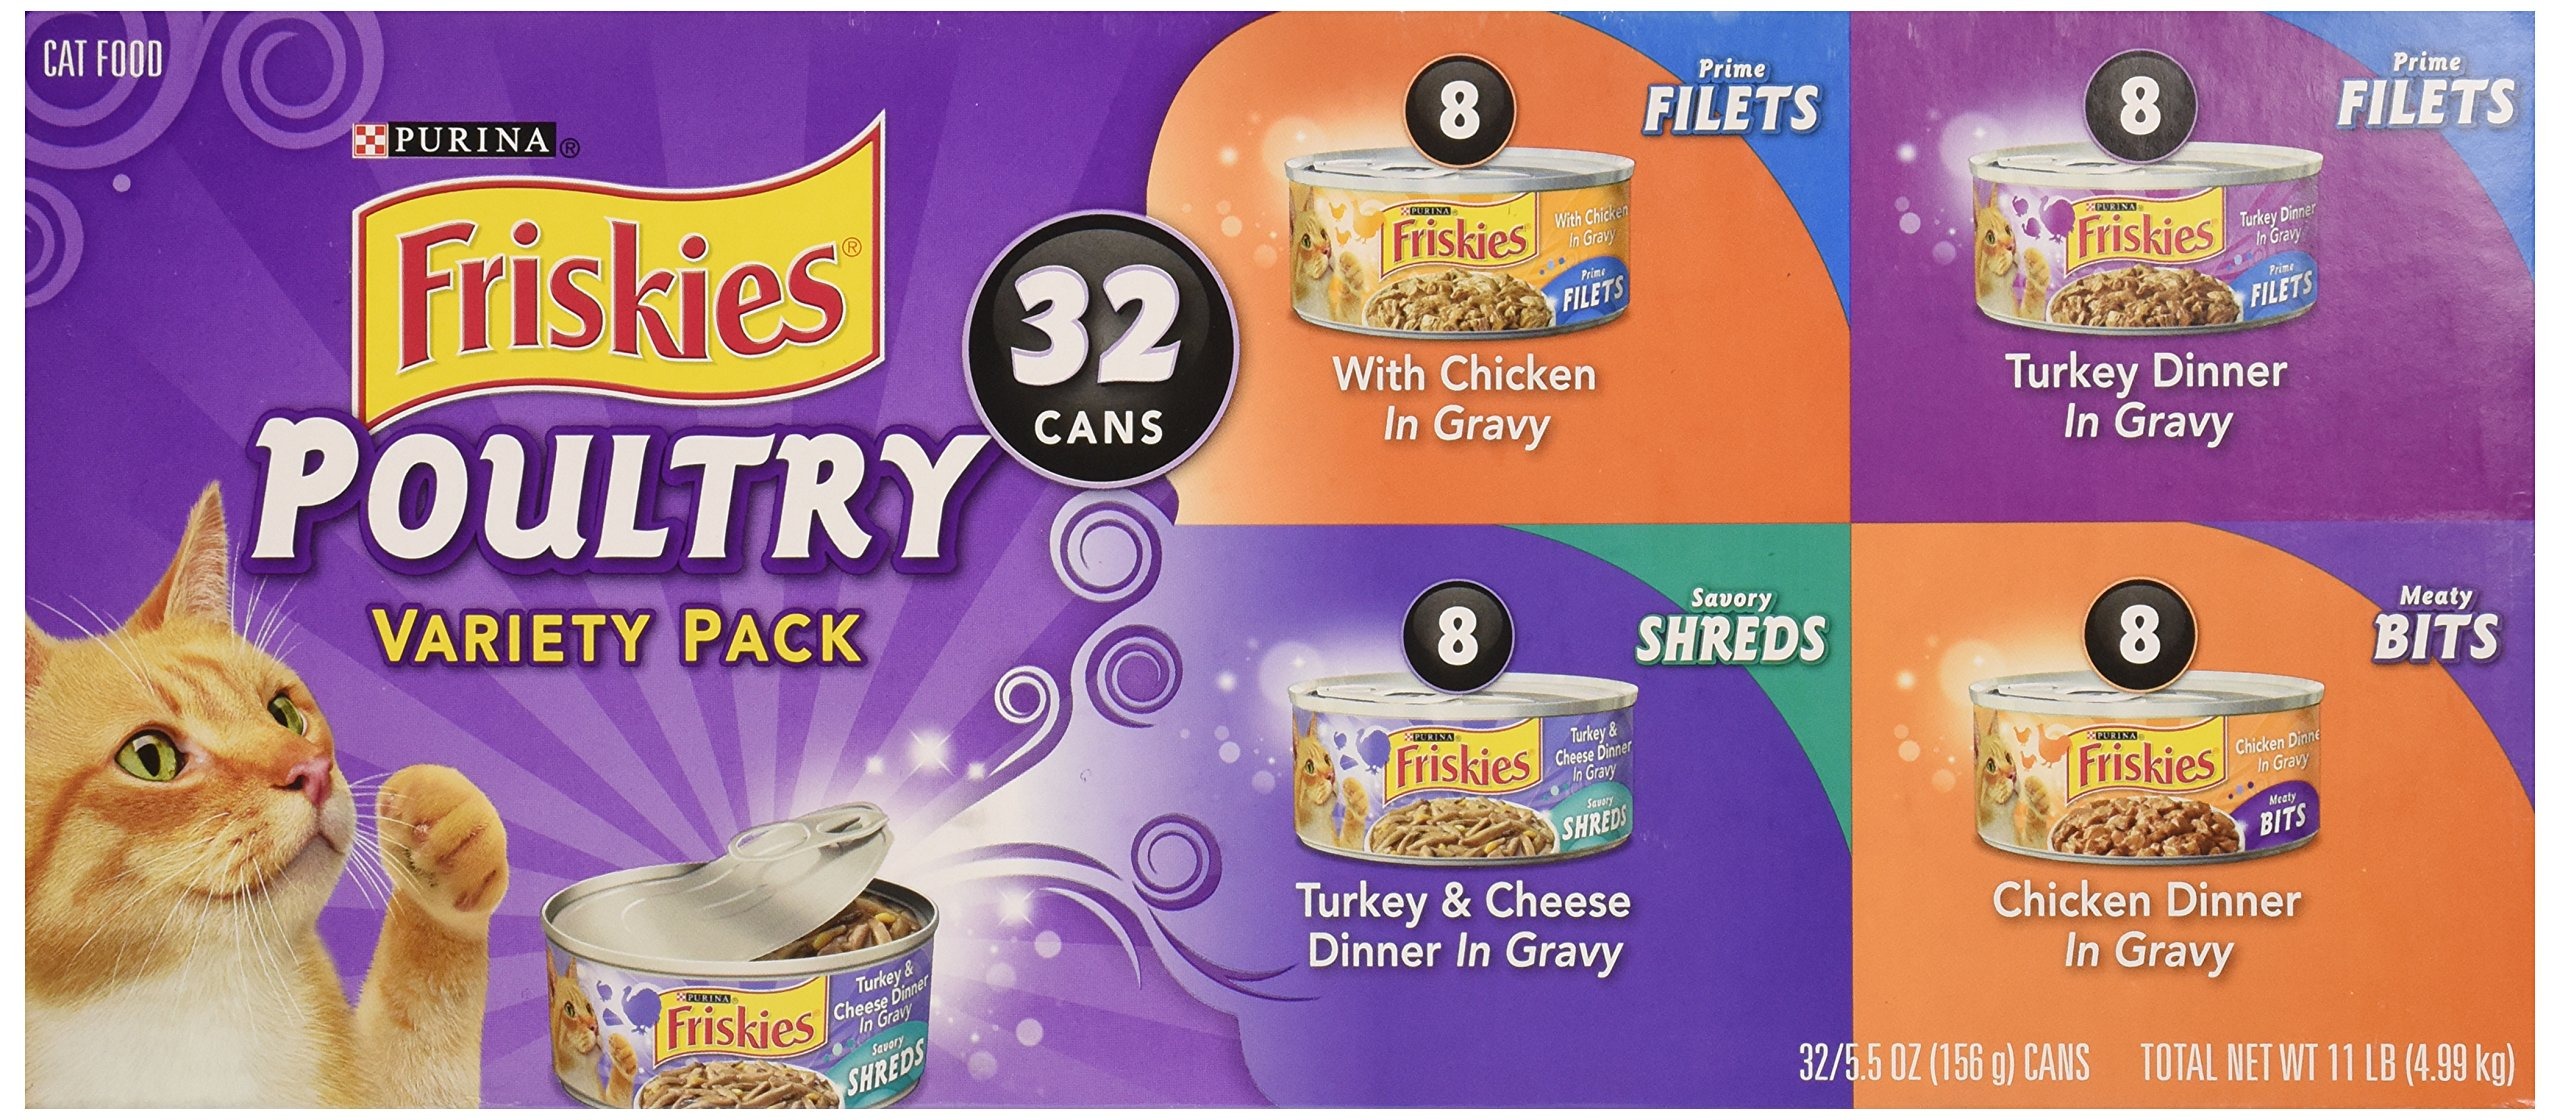
Item Name: Friskies Purina Poultry Variety Pack, 11 lb
Bullet Point 1: The package dimension of the product is 13.8"L x 6.9"W x 6.1"H
Bullet Point 2: The package weight of the product is 12.4 Pound
Value: 176.0
Unit: Ounce

Price: 24.56